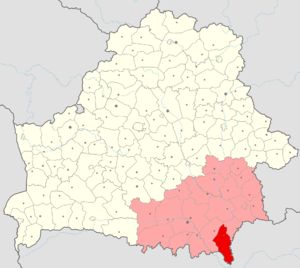
Le raïon de Brahine est une subdivision de la voblast de Homiel ou Gomel, en Biélorussie. Son centre administratif est la commune urbaine de Brahine.